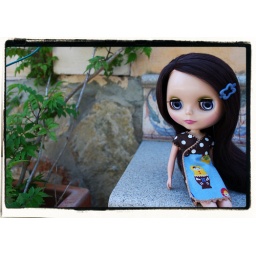
My sweet Marianne - wearing a cute Matryoshka wrap dress by megipupu :)